Akira Kaji

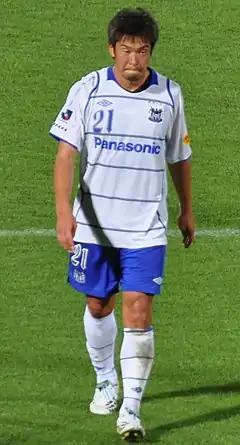
Kaji with Gamba Osaka in 2010

is a Japanese former professional footballer who played as a defender. He last played for Japan national team until 2008.